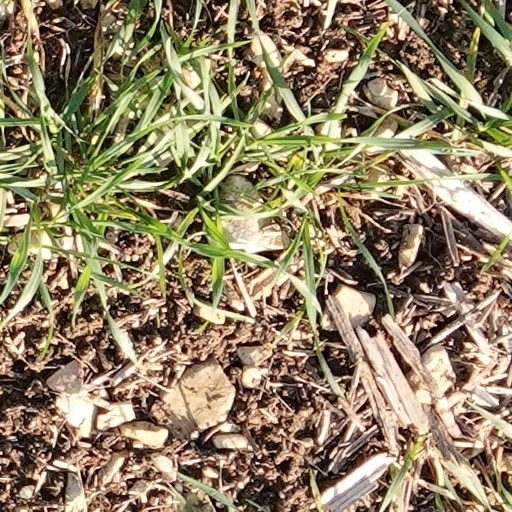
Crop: wheat